Santa Maria delle Nevi, Sinalunga

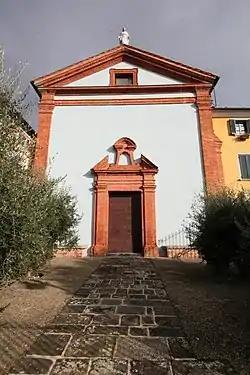
Facade of Santa Maria delle Nevi

Santa Maria delle Nevi is a small, Renaissance-style, Roman Catholic church on Piazza Garibaldi in Sinalunga, province of Siena, region of Tuscany, Italy. It is now part of the Diocese of Montepulciano-Chiusi-Pienza.